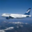
Label: airplane